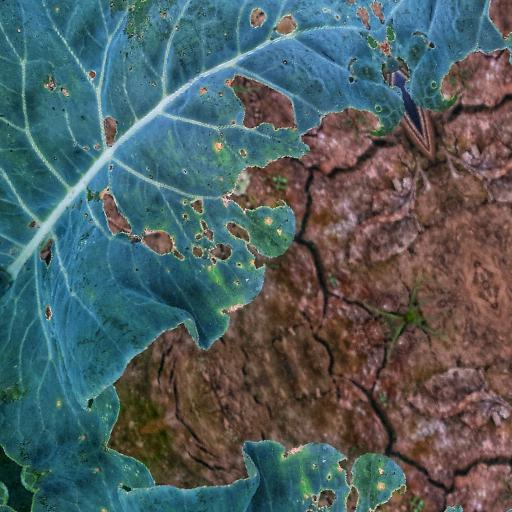
Label: Black Rot